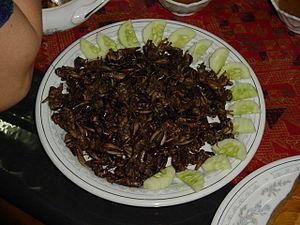
Les Gryllidés sont une famille d'insectes orthoptères du sous-ordre des ensifères, plus communément appelés grillons.
L’entomophagie est la consommation d'insectes par l'être humain. Dans le cas de la consommation d'insectes par les animaux on parle plutôt d'un régime alimentaire insectivore, sauf dans le cas d'un insecte entomophage, parasitoïde ou polyphage.